Aircraft flight dynamics

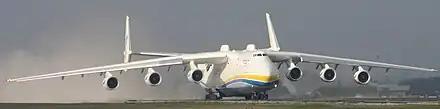
The Antonov An-225 had anhedral wings, which make it less stable but more manoeuvrable

An aircraft in cruise flight is typically speed stable. If speed increases, drag increases, which will reduce the speed back to equilibrium for its configuration and thrust setting. If speed decreases, drag decreases, and the aircraft will accelerate back to its equilibrium speed where thrust equals drag.